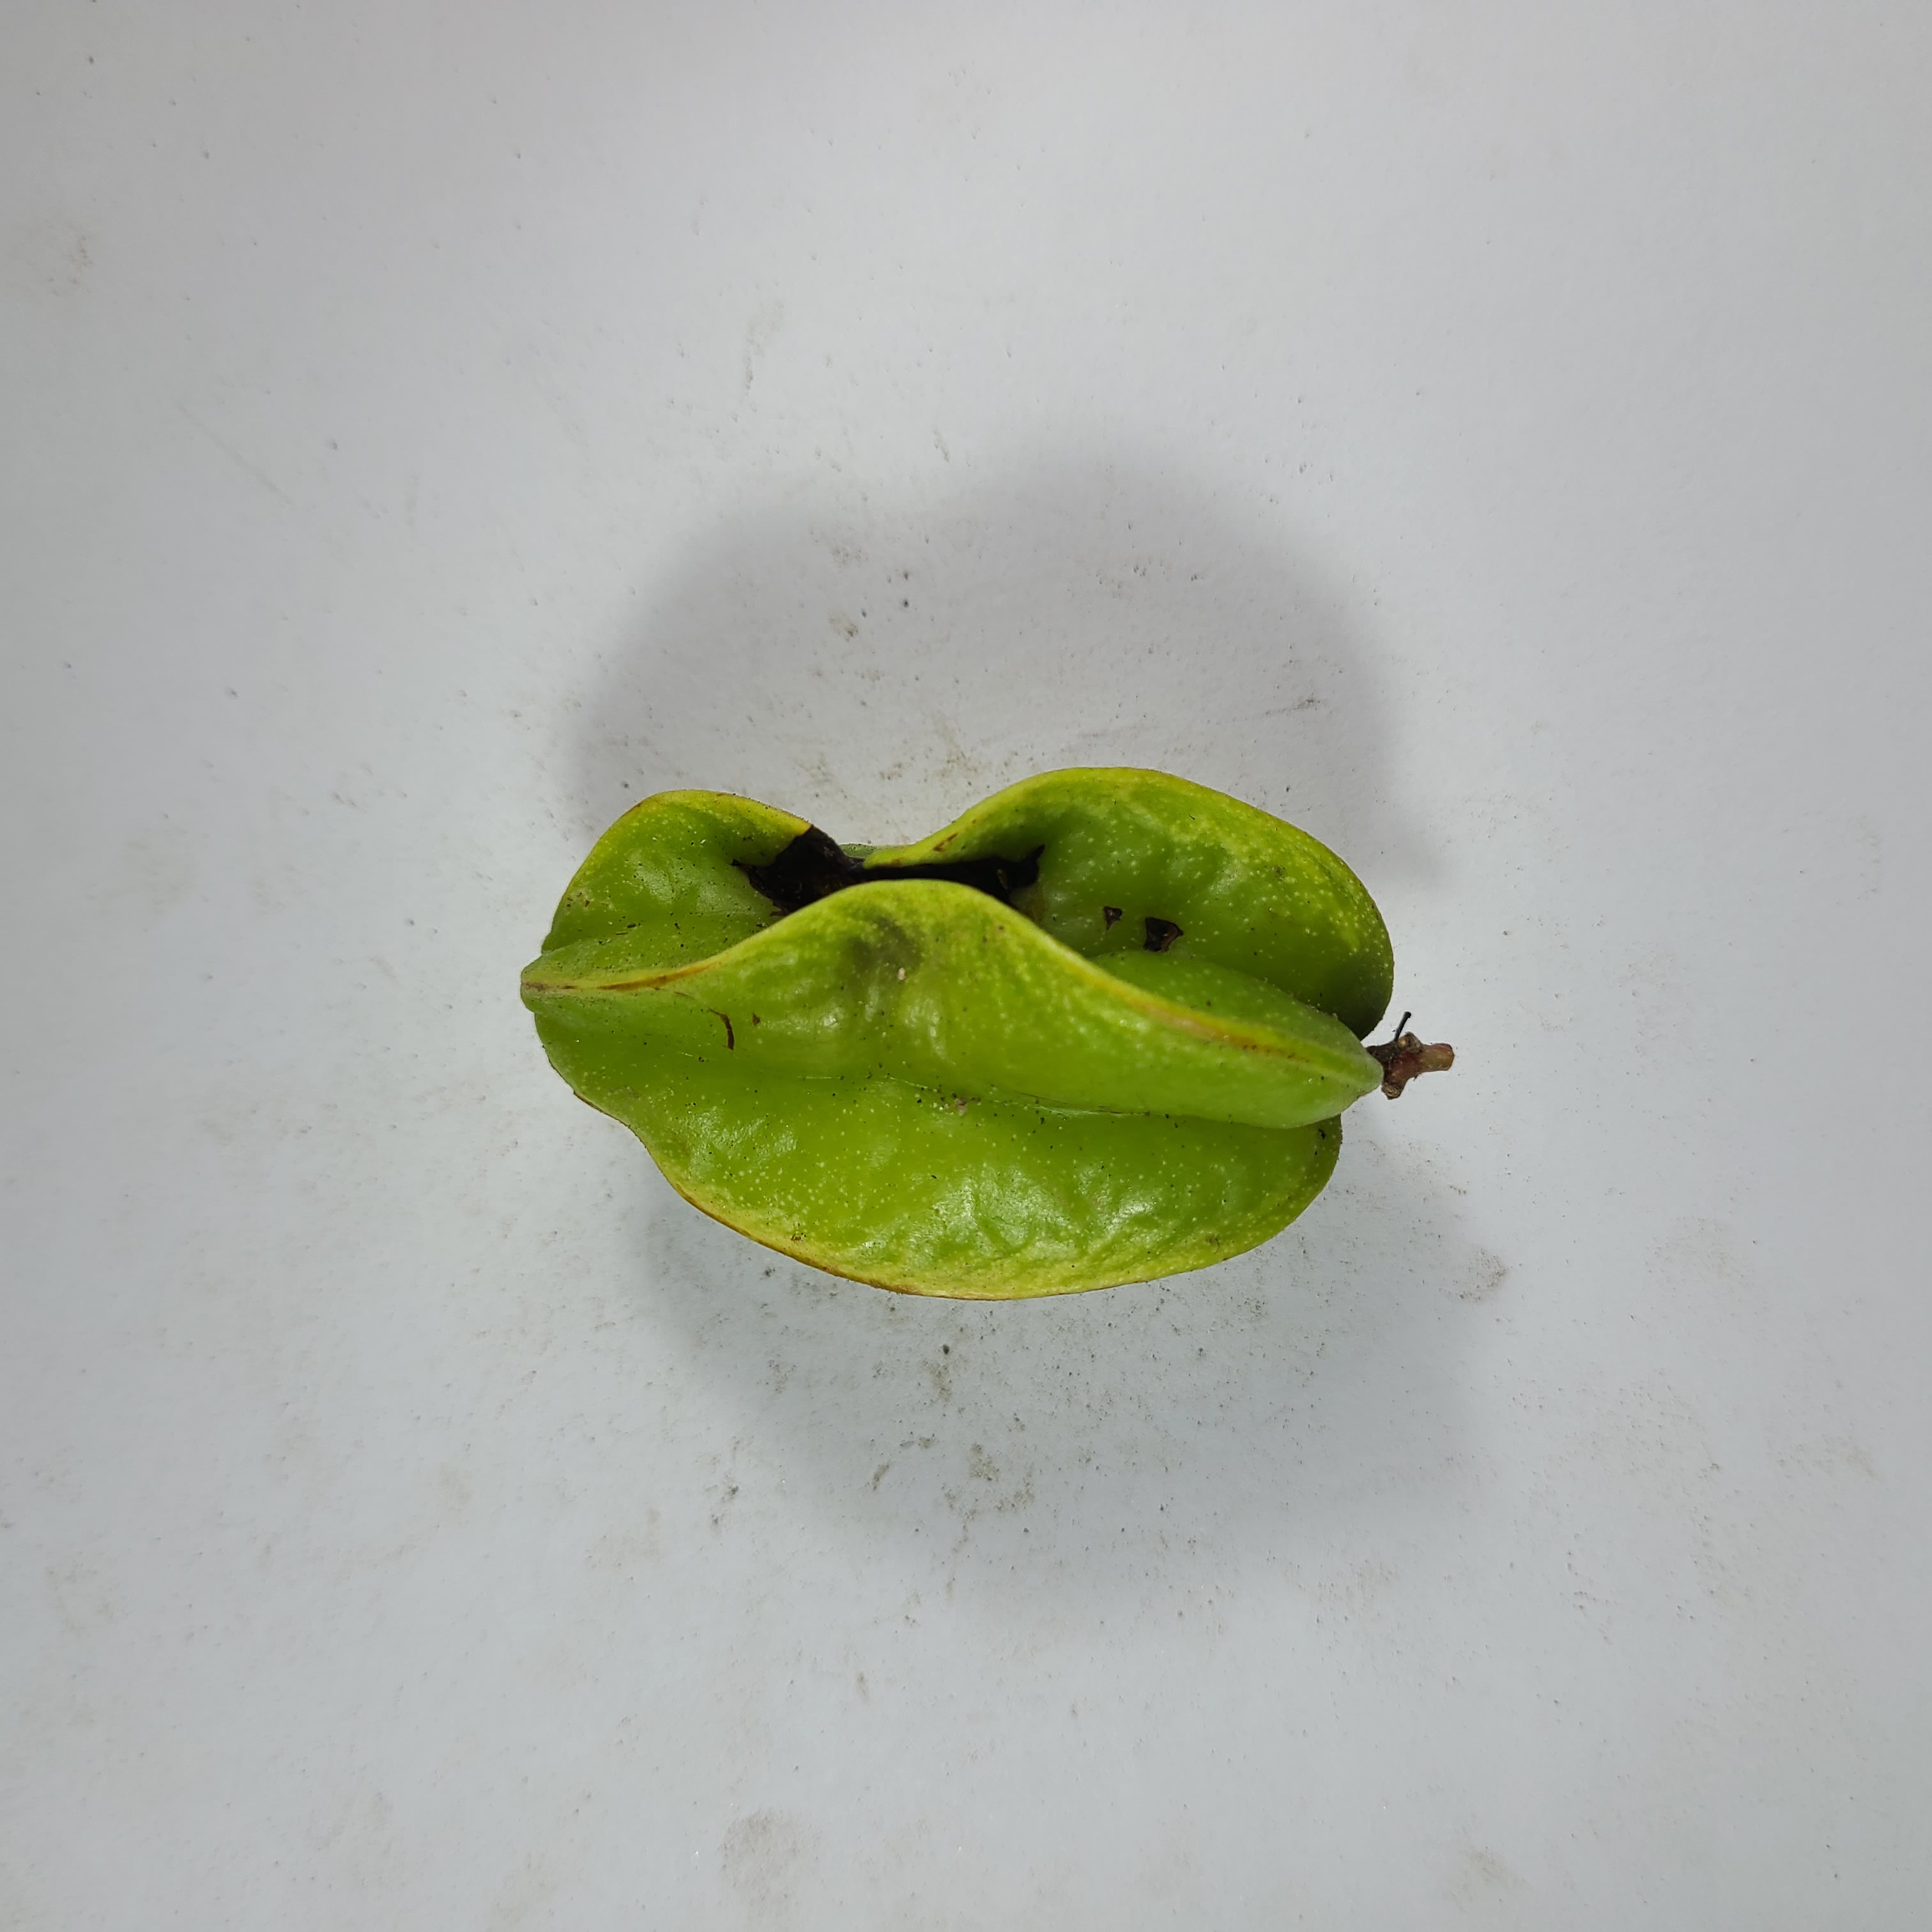
Label: Unhealthy Fruits